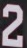
Number: 2